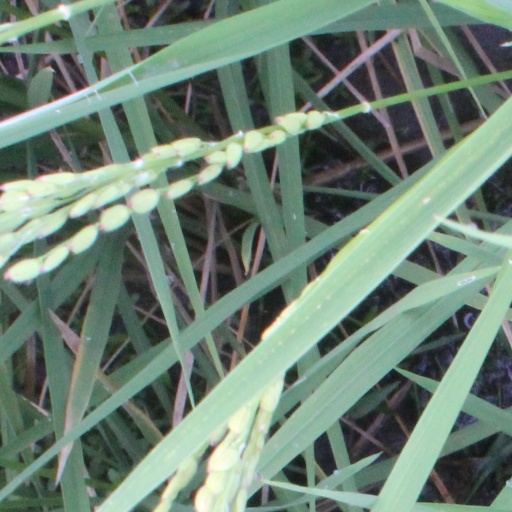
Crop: rice